South African Class J 4-6-4T

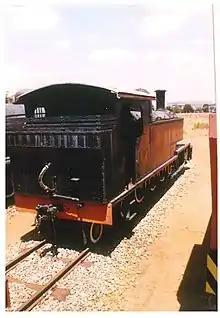

No. 341 was plinthed at SANRASM with a tender. The picture shows it as gate guard, prior to being vandalised into destruction c. 2010.